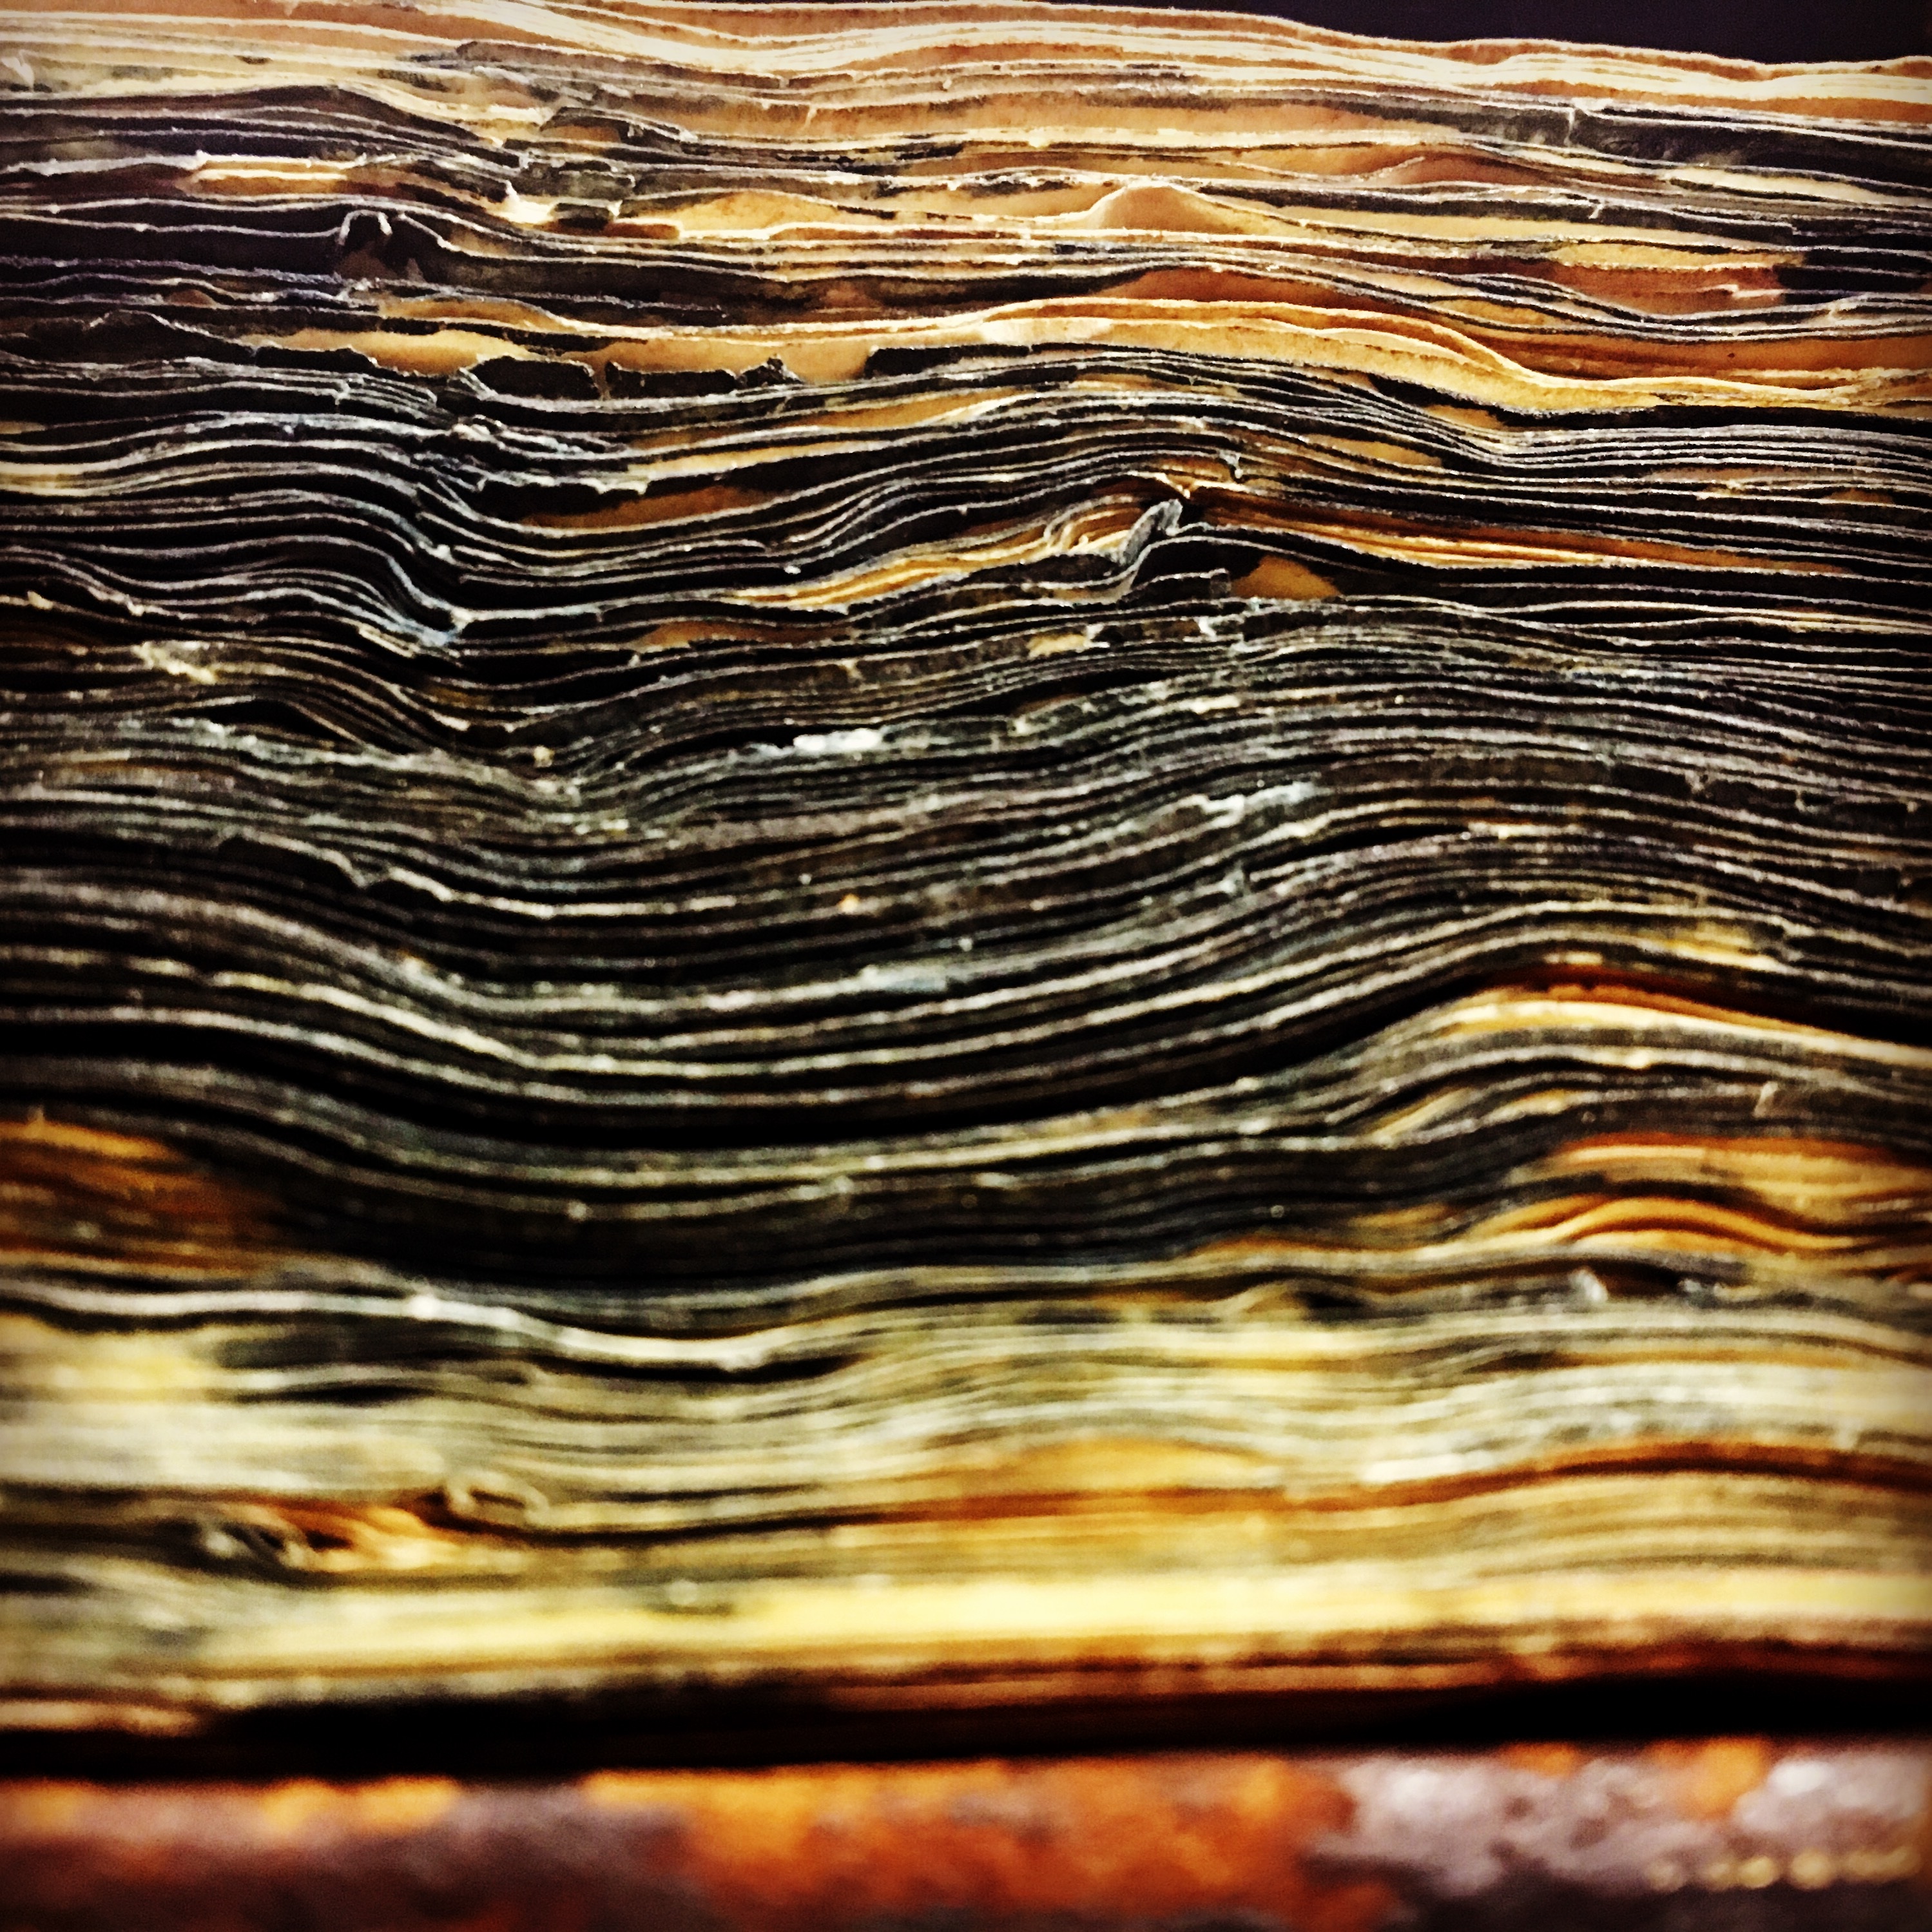
wood, vintage, texture, floor, old, paper, material, painting, parchment, close up, art, hardwood, manuscript, rusty, history, document, aged, macro photography, scroll, parchment paper, flooring, old paper